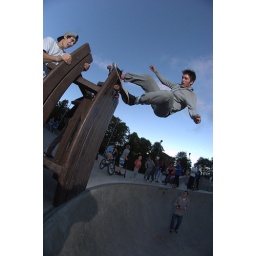
whats jake standing in the bowl with a flash